2021 Kenyan constitutional referendum attempt

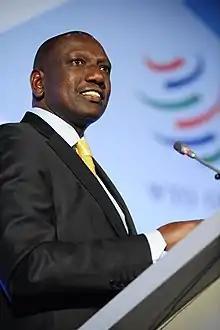
Deputy President William Ruto

Incumbent Deputy President and main opposition candidate in the upcoming 2022 Kenyan Presidential election, William Ruto, was sharply critical of the bill. He identified five key pieces of the proposal — particularly those that would expand the power and size of Kenya's executive branch— as concerning. He asserted that the President appointing a political ally to a Constitutionally-empowered Prime Ministerial position would not "[sort out] the winner-takes-all question," pointing out that in Kenya's current Parliament, every powerful office under the BBI system would be held by the incumbent Jubilee Party. He also took issue with the BBI's specific mentions of powers for either the "majority" or "minority" party as Kenya currently has a multi-party parliamentary system of democracy. He also claimed that the BBI's proposed changes to the National Police Service Commission and Judiciary Ombudsman positions would strip these offices of any pretense of independence from Kenya's executive. Finally, Ruto refuted the idea that the BBI promoted gender equality by instituting candidate and legislator quotas, especially in a disempowered Senate: "...we are making the participation of women nominal. The participation of women should be substantive." Similar shortcomings in regards to women's rights and representation were identified by the Sustainable Development Goals Forum Kenya in their November 2020 report on the BBI.